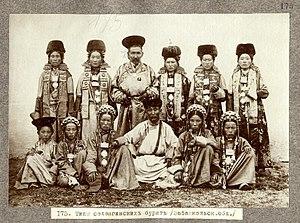
famille de Bouriates (autrefois aussi dénomés Burättes en France au 18ème siècle)
Les Bouriates, dont la population s'élève actuellement à 515 000 individus, sont le plus important groupe ethnique minoritaire de Sibérie où ils sont principalement concentrés dans leur région d'origine, la République de Bouriatie, et il y a également des populations bouriates importantes dans le Nord de la Mongolie, ainsi qu'une petite minorité en Chine, dans la région autonome de Mongolie-Intérieure. Les Bouriates sont une ethnie mongole ; ils partagent beaucoup de points communs avec leurs voisins de Mongolie, notamment l'élevage nomade et la yourte comme habitat traditionnel. Aujourd'hui, la majorité des Bouriates vivent à et autour d'Oulan-Oude, la capitale de la république, bien qu'ils soient encore nombreux à vivre plus traditionnellement dans la steppe. Leur langue est la langue bouriate.
Le lac Baïkal est un lac situé dans le sud de la Sibérie, en Russie orientale. Il constitue la plus grande réserve d'eau douce liquide à la surface de la Terre. La transparence de ses eaux permet une visibilité parfaite jusqu'à 40 mètres de profondeur. Il est parfois surnommé la « Perle de Sibérie ». Pour ses premiers habitants, les différents peuples turcs et mongols, le lac était une mer sacrée, Baïkal provenant du turc Bay Köl